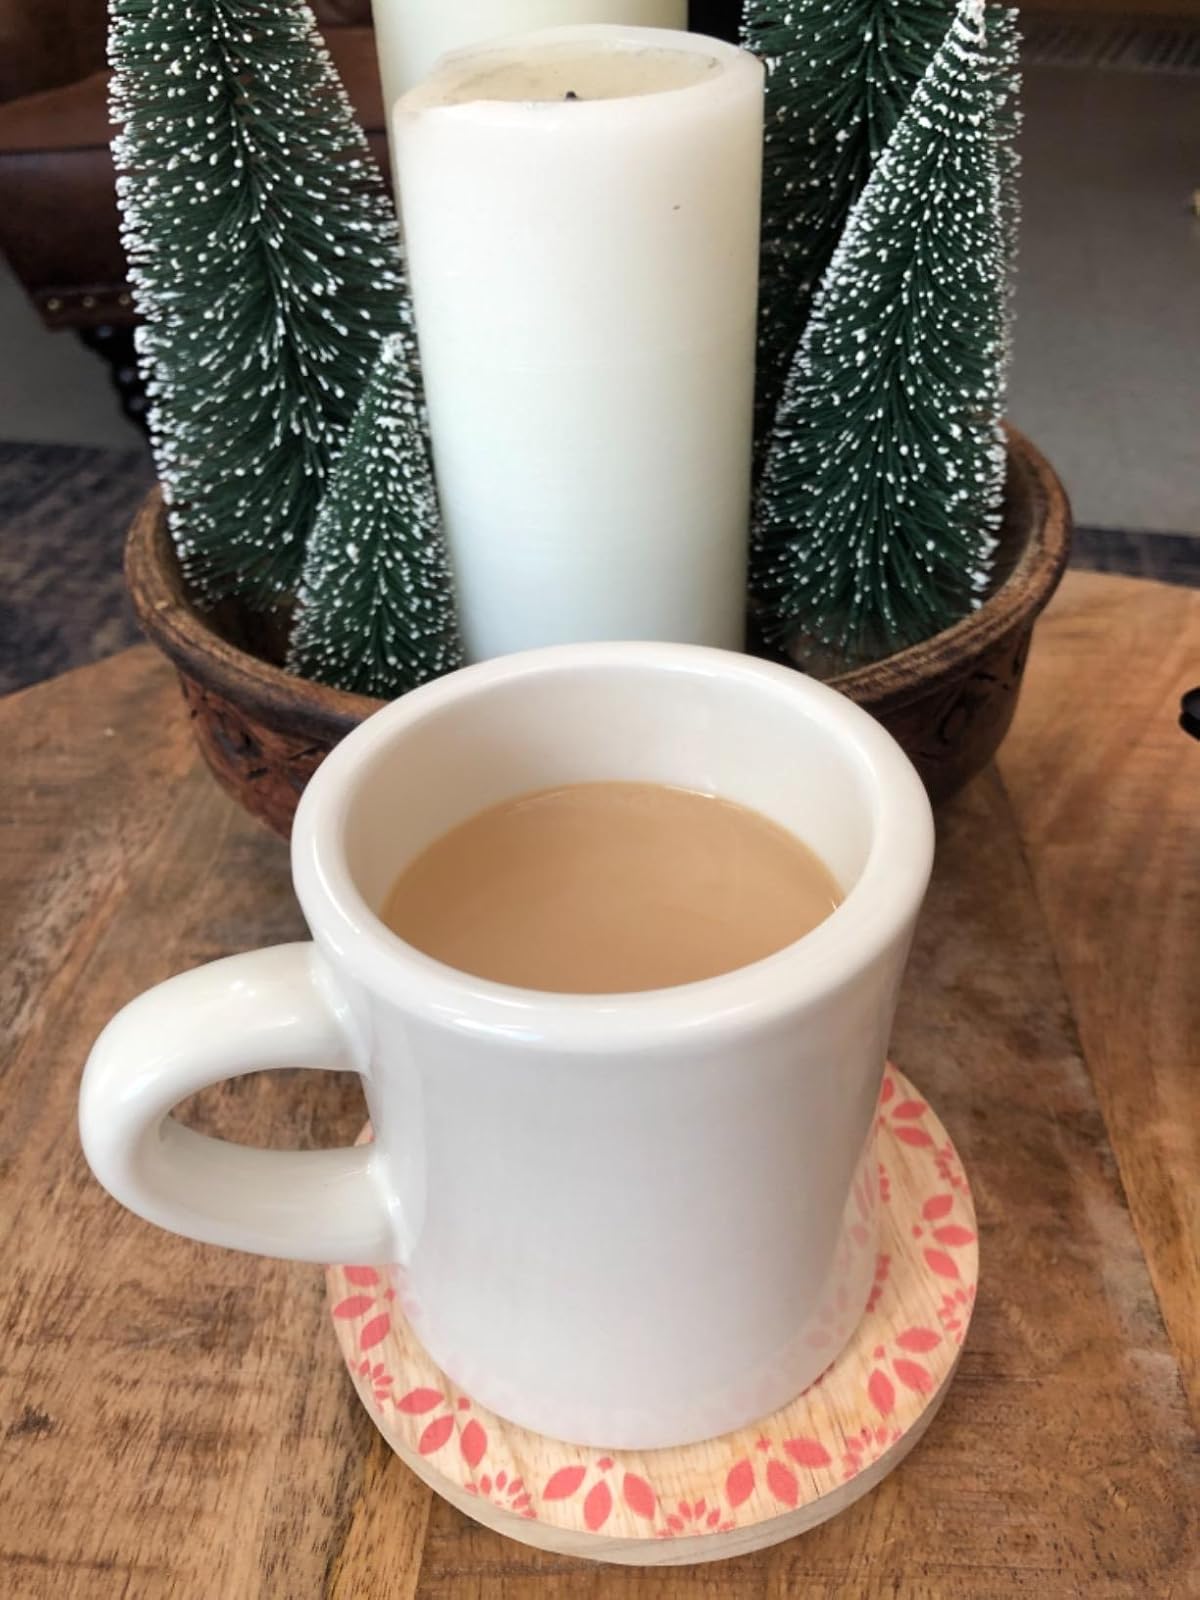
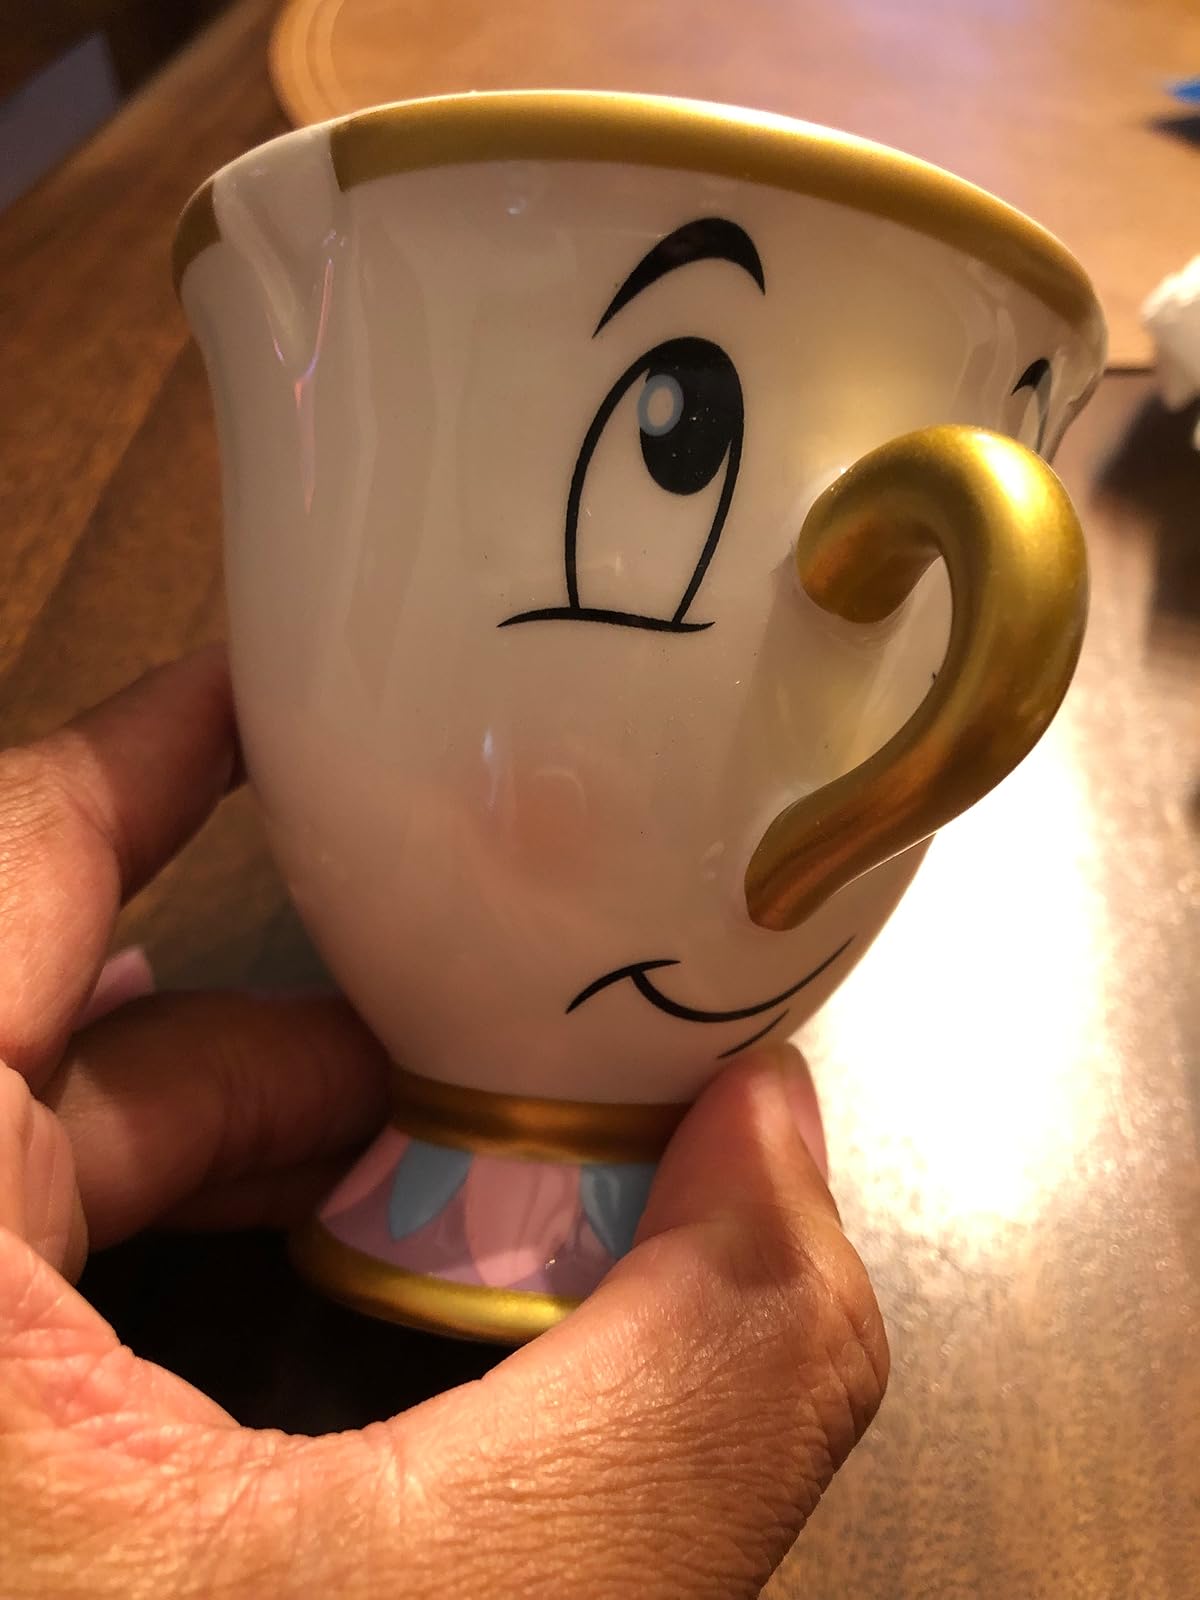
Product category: items_mug
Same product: no